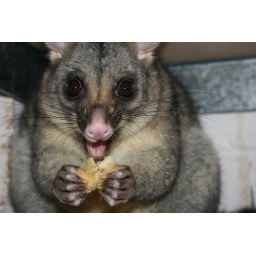
This possum lives in our garage and makes a huge racket at night running along our roof, pretty cute though.